Liam Malone

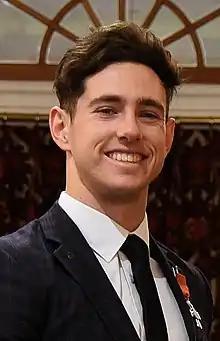
Malone in 2017

Liam Bevan Malone (born 23 December 1993) is a former New Zealand para-athlete, primarily competing in sprint events. He represented New Zealand at the 2016 Summer Paralympics in Rio de Janeiro, where he won gold medals in the men's 200 metres T44 and 400 metres T44, and the silver medal in the men's 100 metres T44.